Elgin Town Hall

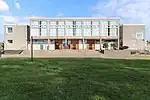
The building in 2021

Elgin Town Hall is a municipal building in Trinity Place in Elgin, Moray in Scotland. The building, which is used as an events venue, is a Category B listed building.